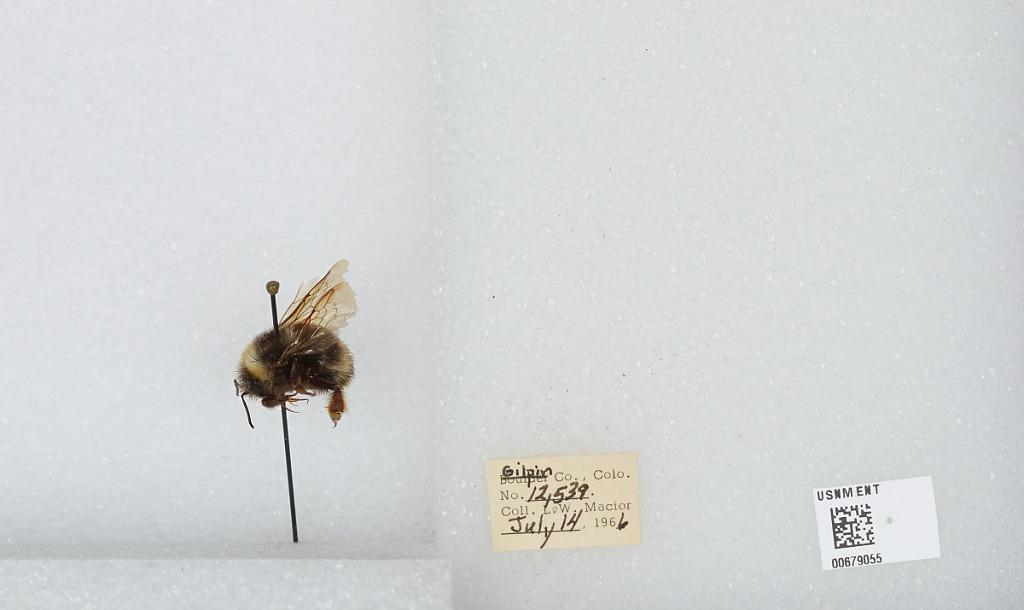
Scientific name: Bombus (Bombus) occidentalis Greene
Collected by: L. Macior
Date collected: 1966-7-14
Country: United States
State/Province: Colorado
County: Gilpin
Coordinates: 39.8908, -105.508